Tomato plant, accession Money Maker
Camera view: vertical (180 deg); turntable rotation: 180 degrees
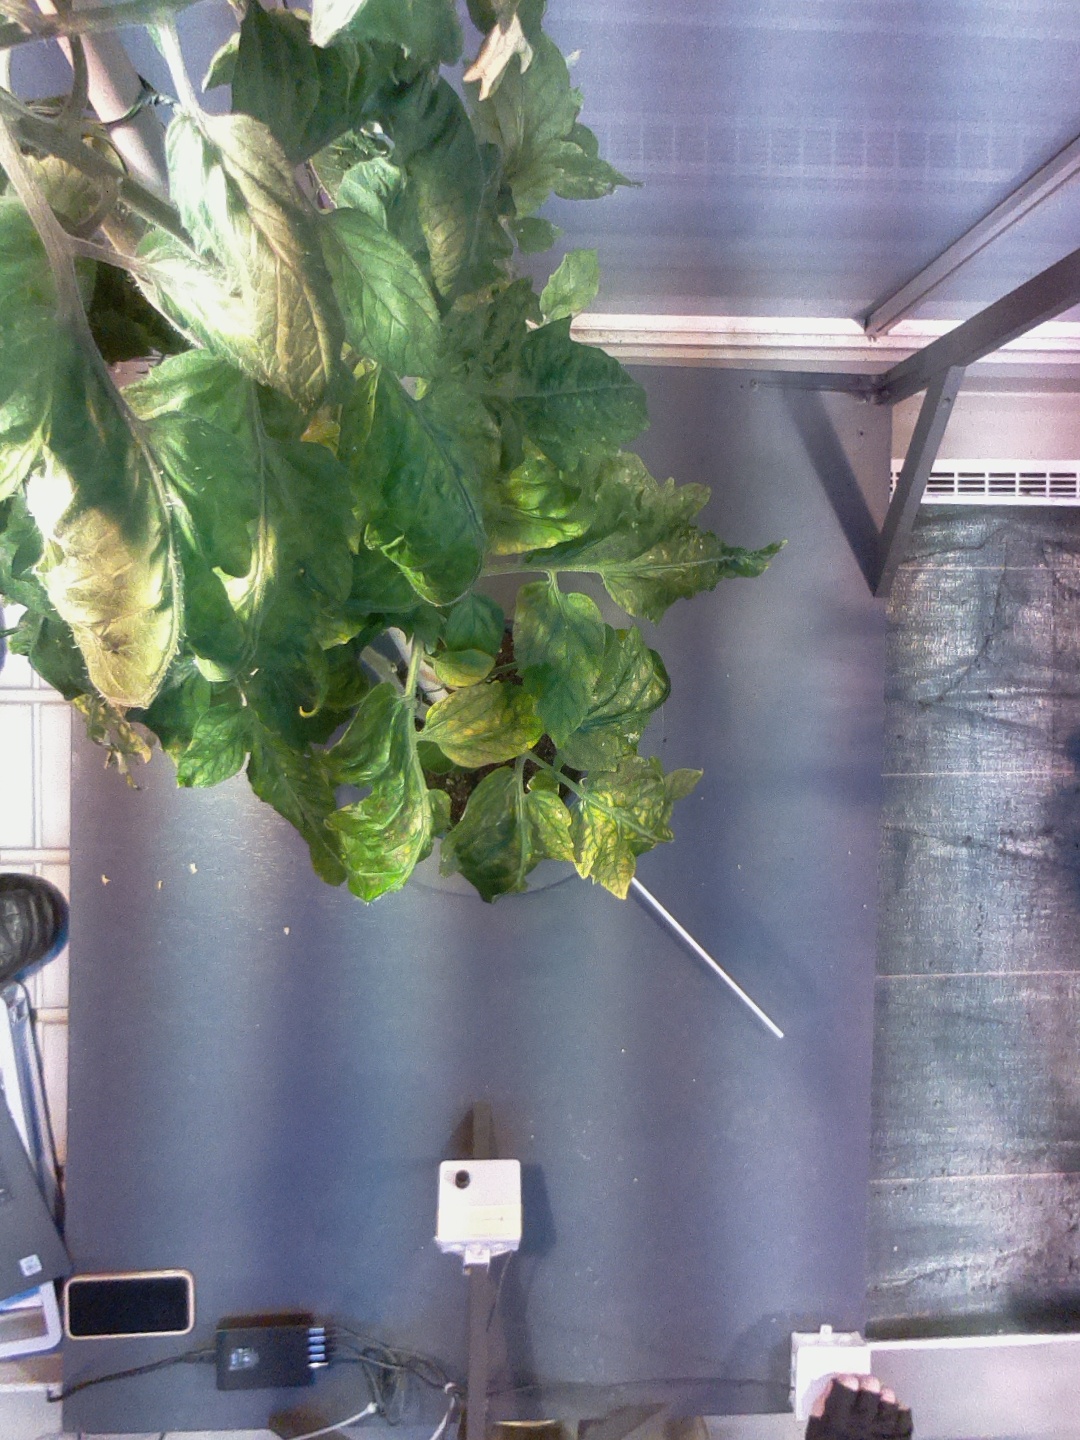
BBCH growth stage 77: 70%-80% of final fruit size